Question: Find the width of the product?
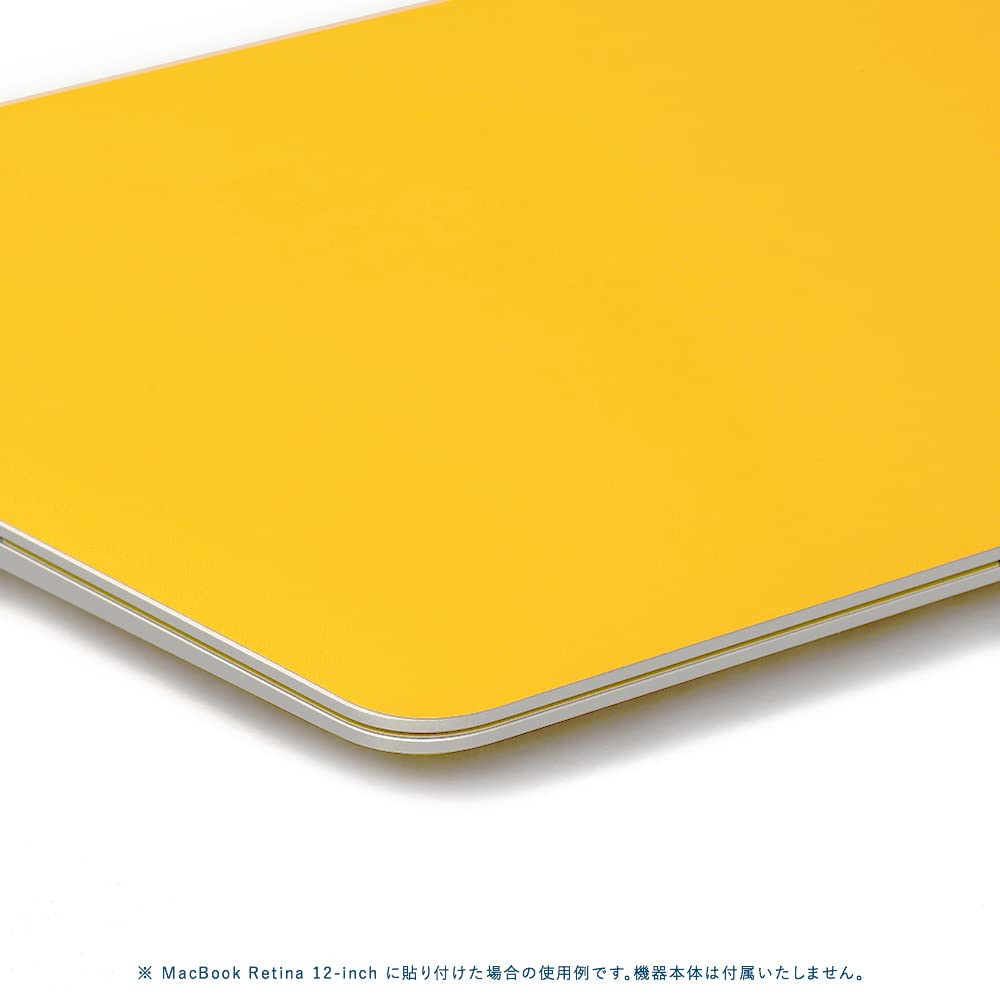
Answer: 12.0 inch